Princess Cruises

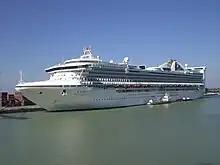
The 1998-built "Grand Princess" (pictured in 2009) was the world's largest cruise ship upon delivery.

In 1991, Princess Cruises began developing their third ever Caribbean private resort named Princess Cays located on the southern tip of the island of Eleuthera in the Bahamas. The development was reported to cost $1.2 million and was unveiled in 1992, becoming an exclusive port of call for the cruise line's Western Caribbean itineraries. The private destination is also shared between sister brands, Carnival Cruise Line and Holland America Line. The resort suffered from a fire in January 2019 that damaged several buildings along the south side of the island.